Seagate Barracuda

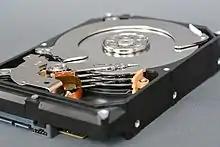
Hard disk Seagate Barracuda 1500 GB, 3.5 inch, capacity 1.5 TB, built 2011. The head unload ramp is the orange plastic piece on the right edge of the drive.

Available in capacities between 2 TB and 3 TB (XT) with 64 MB cache, 1 TB and 2 TB (LP) with 16 MB or 32 MB cache, 1 TB, 1.5 TB and 2 TB (Green) with 16 MB to 64 MB cache depending on model. This is the first Barracuda series to support SATA 6 Gbit/s and its buffer size is 64 MB. Rotation speed is 7,200 RPM for XT, and 5,900 RPM for LP and Green.